Kidney failure

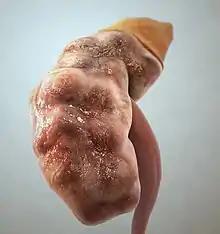
Illustration of a kidney from a person with chronic renal failure

Chronic kidney disease (CKD) can also develop slowly and, initially, show few symptoms. CKD can be the long term consequence of irreversible acute disease or part of a disease progression. CKD is divided into 5 different stages (1–5) according to the estimated glomerular filtration rate (eGFR). In CKD1 eGFR is normal and in CKD5 eGFR has decreased to less than 15 ml/min.